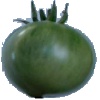
Label: Tomato not Ripened 1